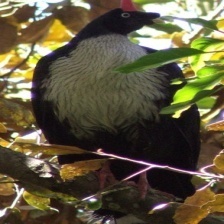
Species: HORNED GUAN
Scientific name: OREOPHASIS DERBIANUS